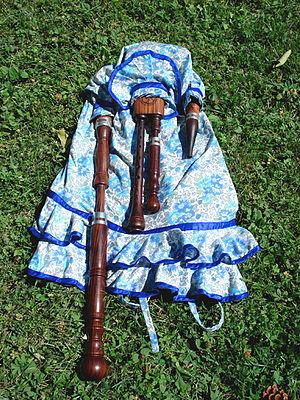
La gaïta ou gaida est un instrument de musique à vent, plus précisément une cornemuse ayant généralement un seul bourdon dont il existe plusieurs variantes en Europe, et en Amérique latine.